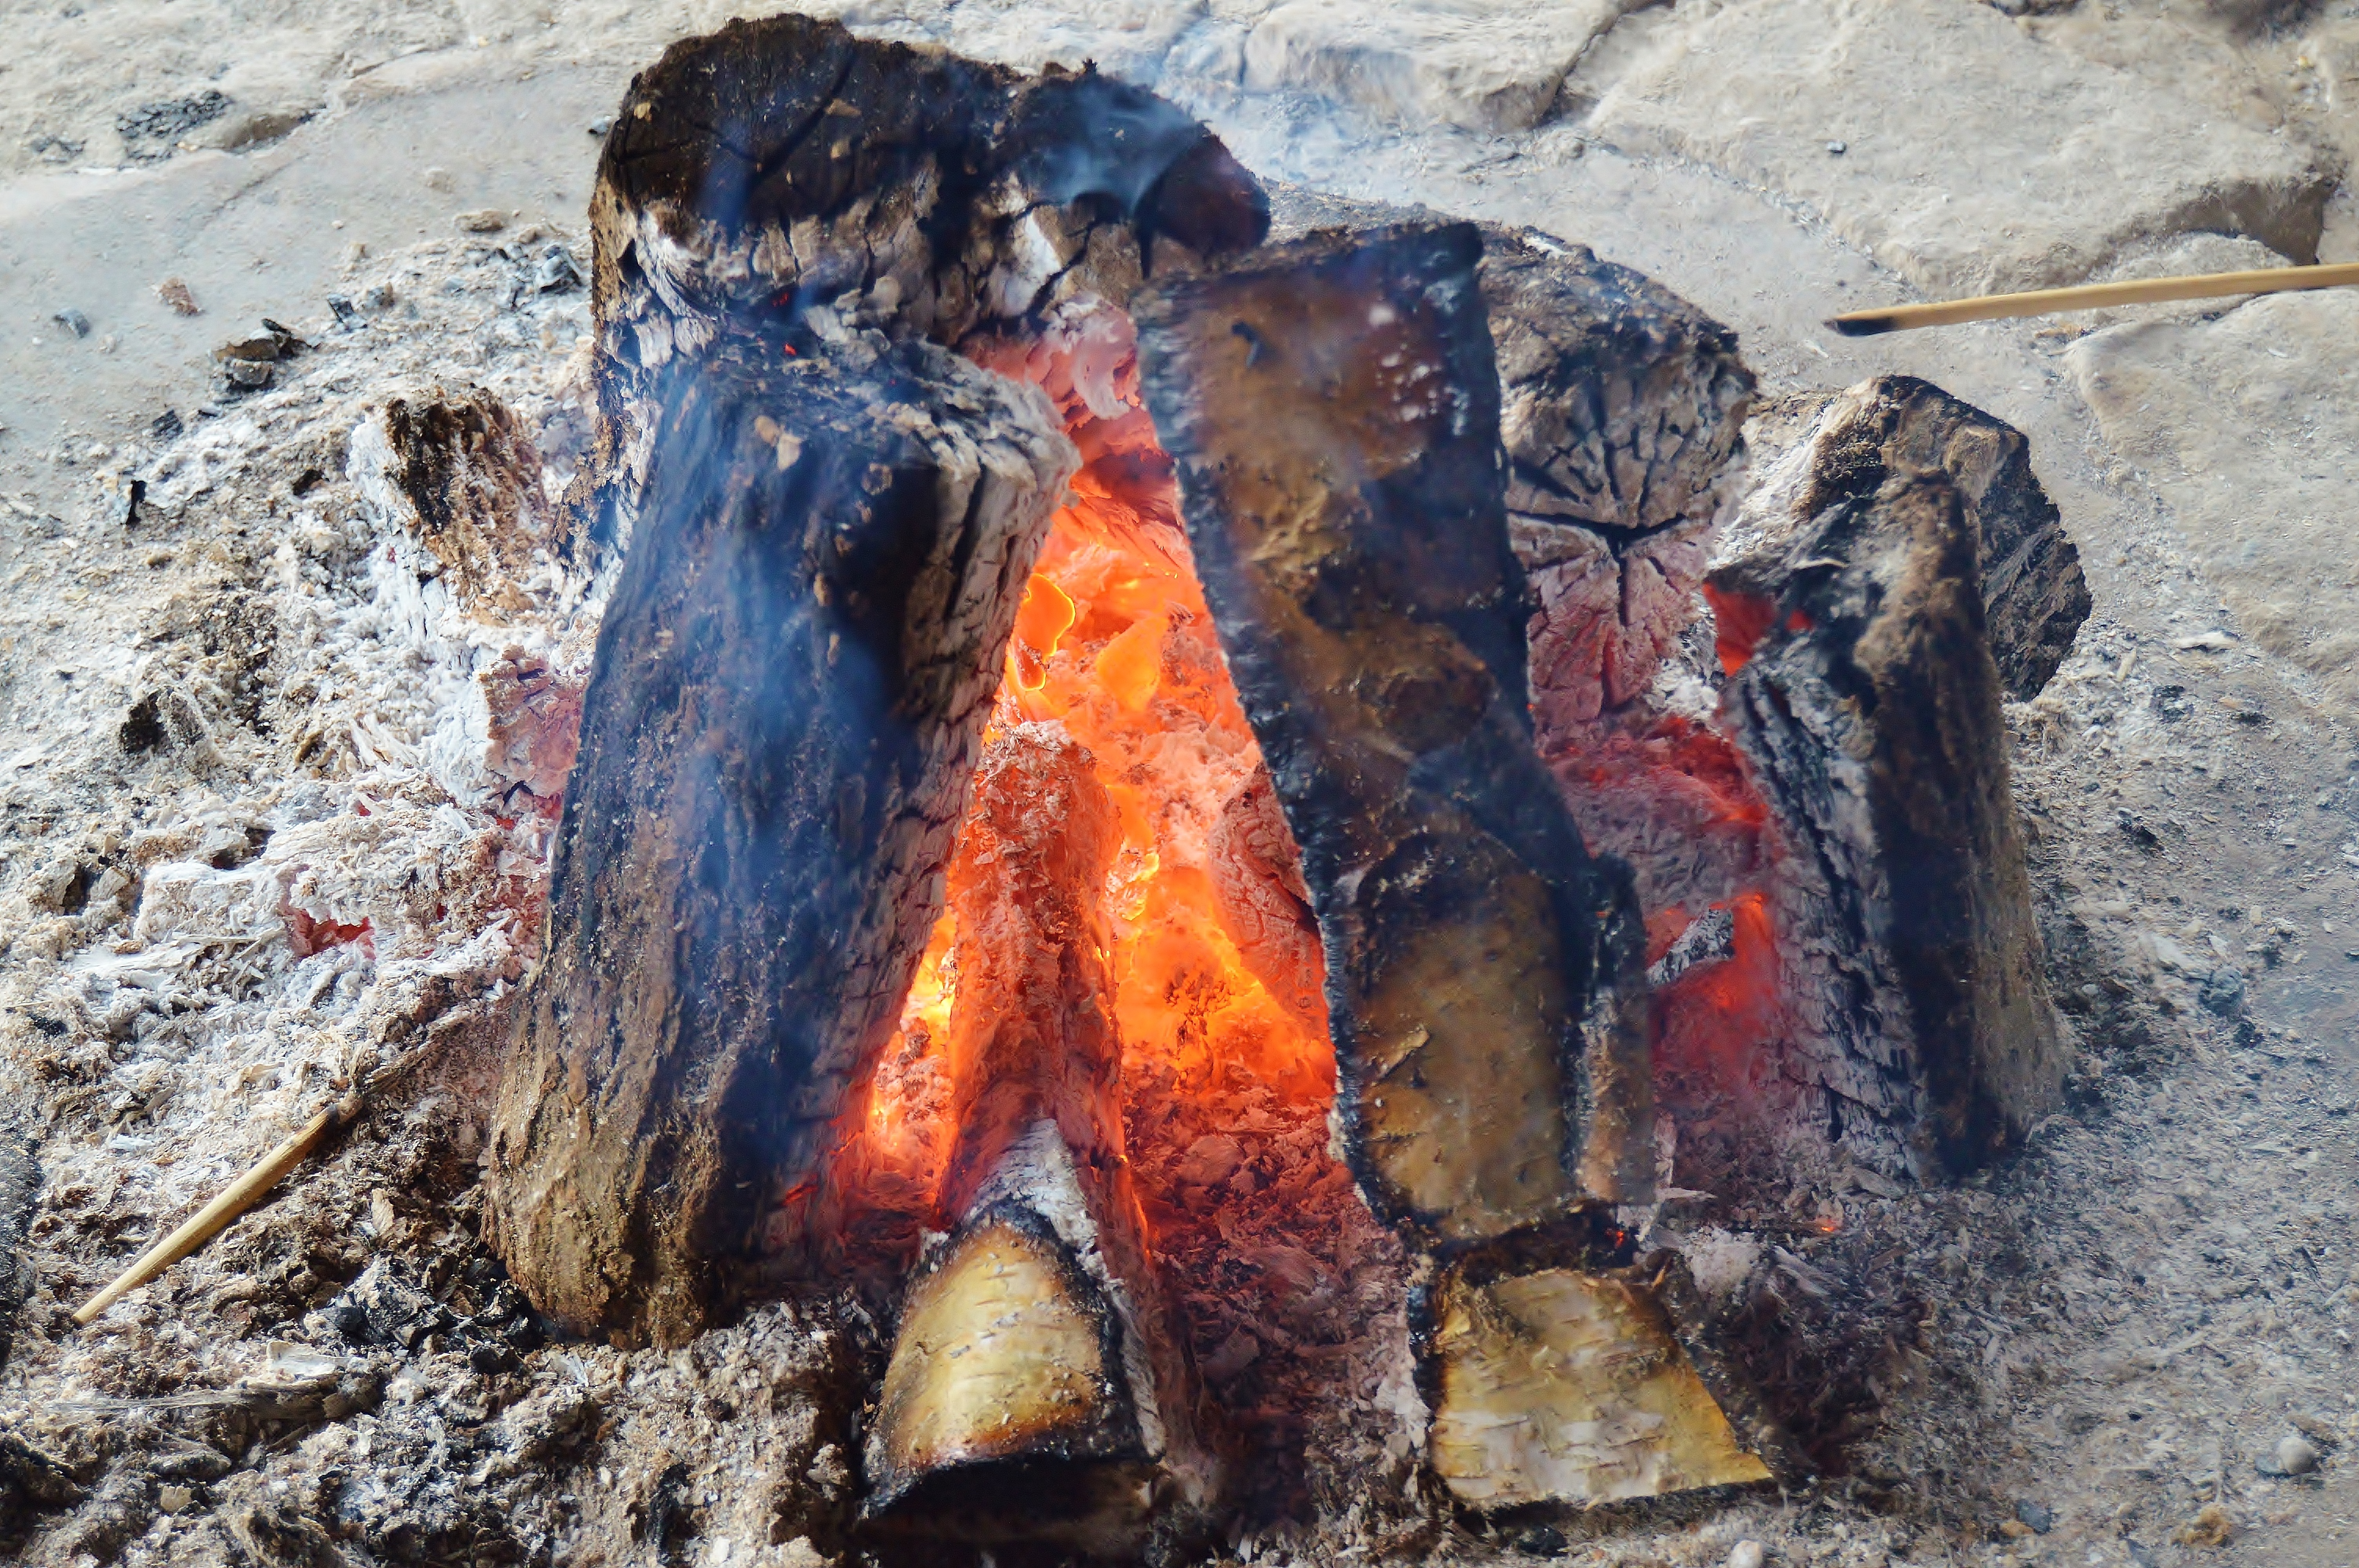
rock, smoke, formation, flame, ash, campfire, burn, geology, hot, embers, combs thread cutting, geological phenomenon